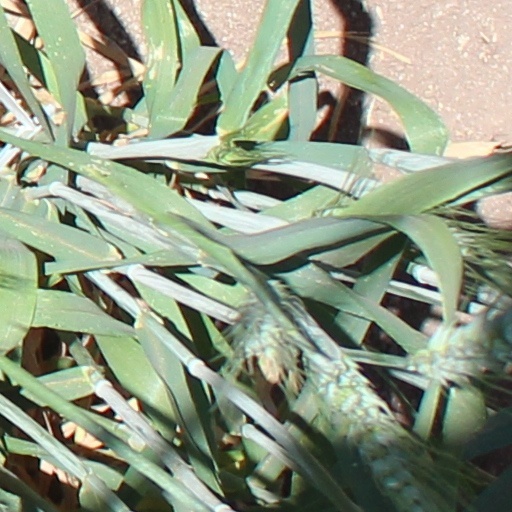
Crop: wheat